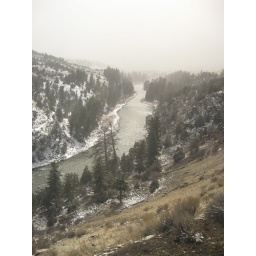
The Colorado river starts up by Granby, and we followed it's bed the whole second half of the trip.